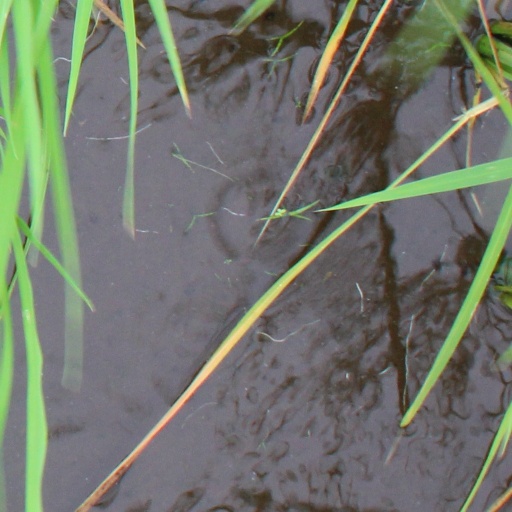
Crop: rice